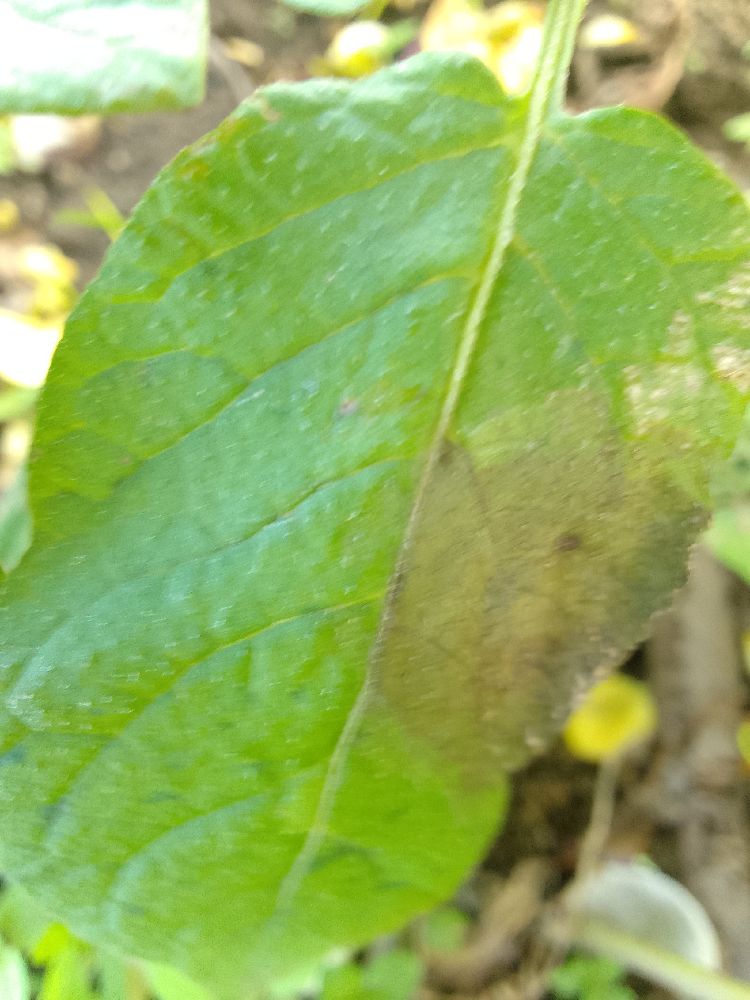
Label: Late blight